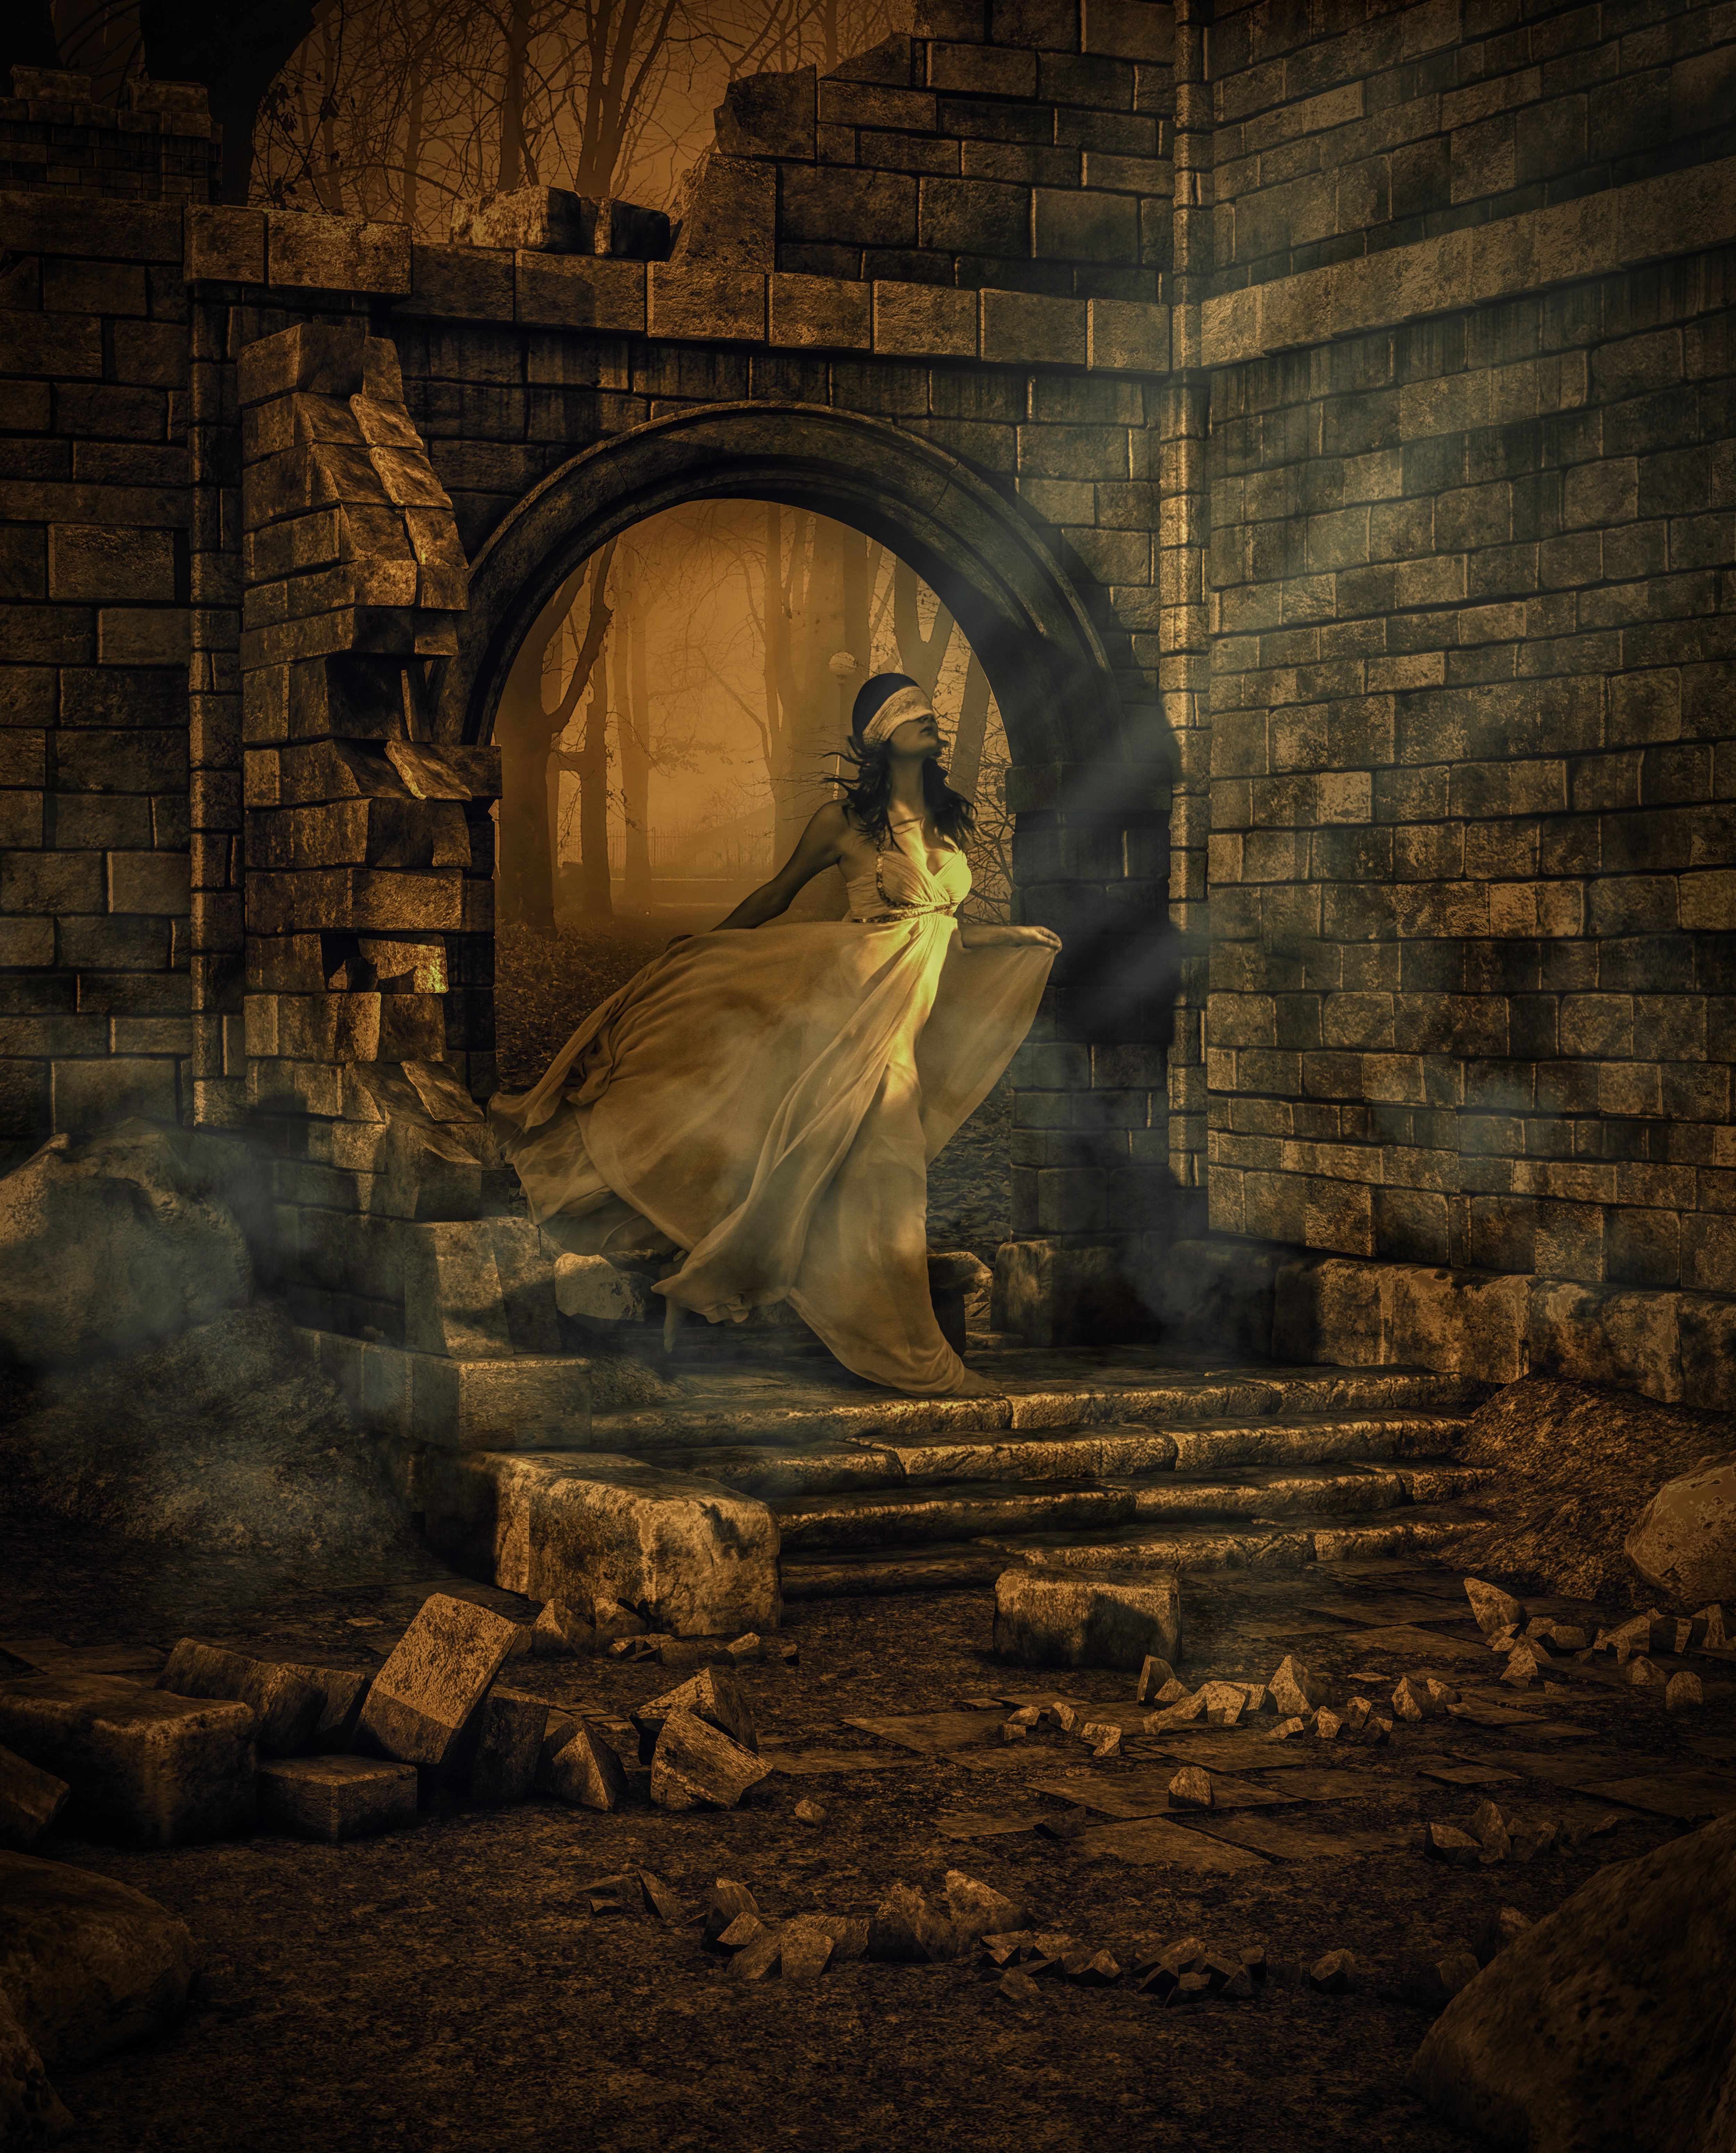
light, woman, texture, wall, alone, model, darkness, art, lost, screenshot, ancient history